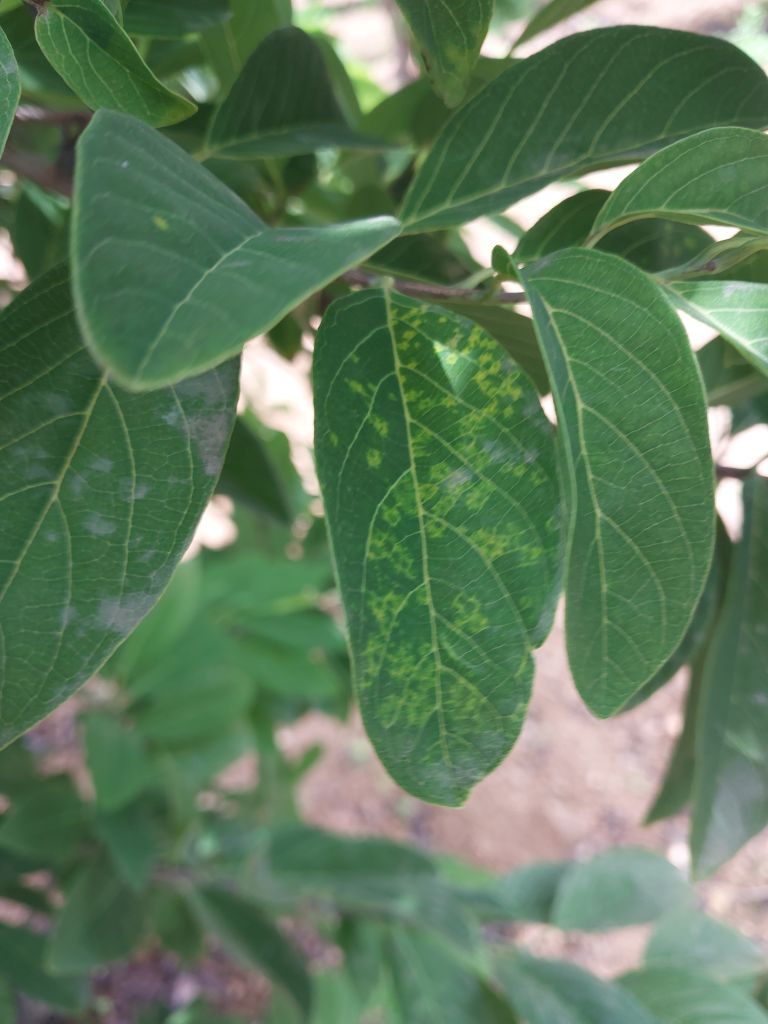
Disease label: Leaf spot on Leaves